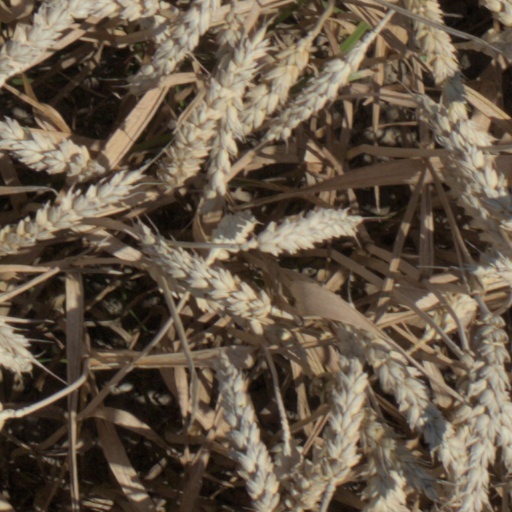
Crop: wheat